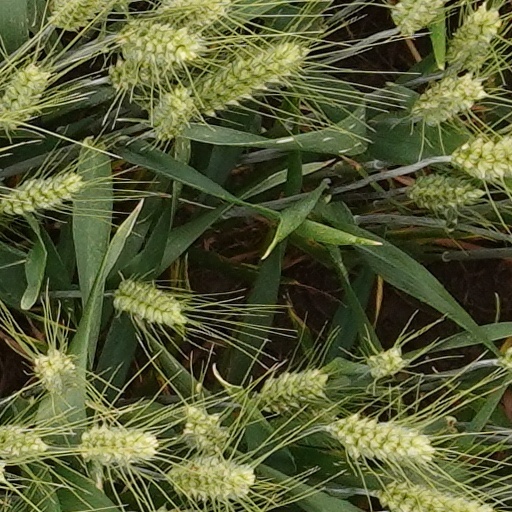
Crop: wheat